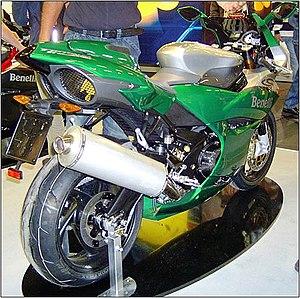
La Tornado Tre est un modèle de motocyclette du constructeur italien Benelli.